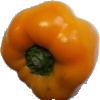
Label: yellow_pepper